George W. Kipp

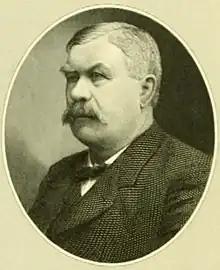
Frontispiece of 1935's "George Washington Kipp, Late a Representative"

George Washington Kipp (March 28, 1847July 24, 1911) was a Democratic member of the U.S. House of Representatives from Pennsylvania.